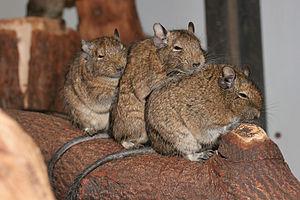
Les Rongeurs ou Rodentiens sont un ordre de mammifères placentaires. Ces animaux se caractérisent par leur unique paire d'incisives à croissance continue sur chacune de leurs mâchoires, qui leur servent à ronger leur nourriture, à creuser des galeries ou à se défendre. Le reste de leur morphologie est relativement variable, mais la majorité des espèces sont de petite taille, avec un corps trapu, des pattes courtes et une longue queue. La plupart des rongeurs se nourrissent de graines ou d'autres matières végétales, mais d'autres ont des régimes alimentaires plus variés. Ce sont souvent des animaux sociaux et beaucoup d'espèces vivent en communauté au sein desquelles les individus interagissent et communiquent entre eux de façon complexe. Le mode de reproduction peut être monogame, polygyne ou avec promiscuité sexuelle. De nombreuses espèces ont des portées de petits peu développés et dépendants, quand d'autres donnent directement naissance à des jeunes déjà relativement bien développés.